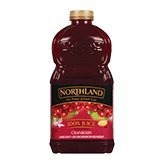
Item Name: NORTHLAND Juice, Cranberry, 64 oz
Bullet Point: No sugar added
Value: 64.0
Unit: oz

Price: 3.38